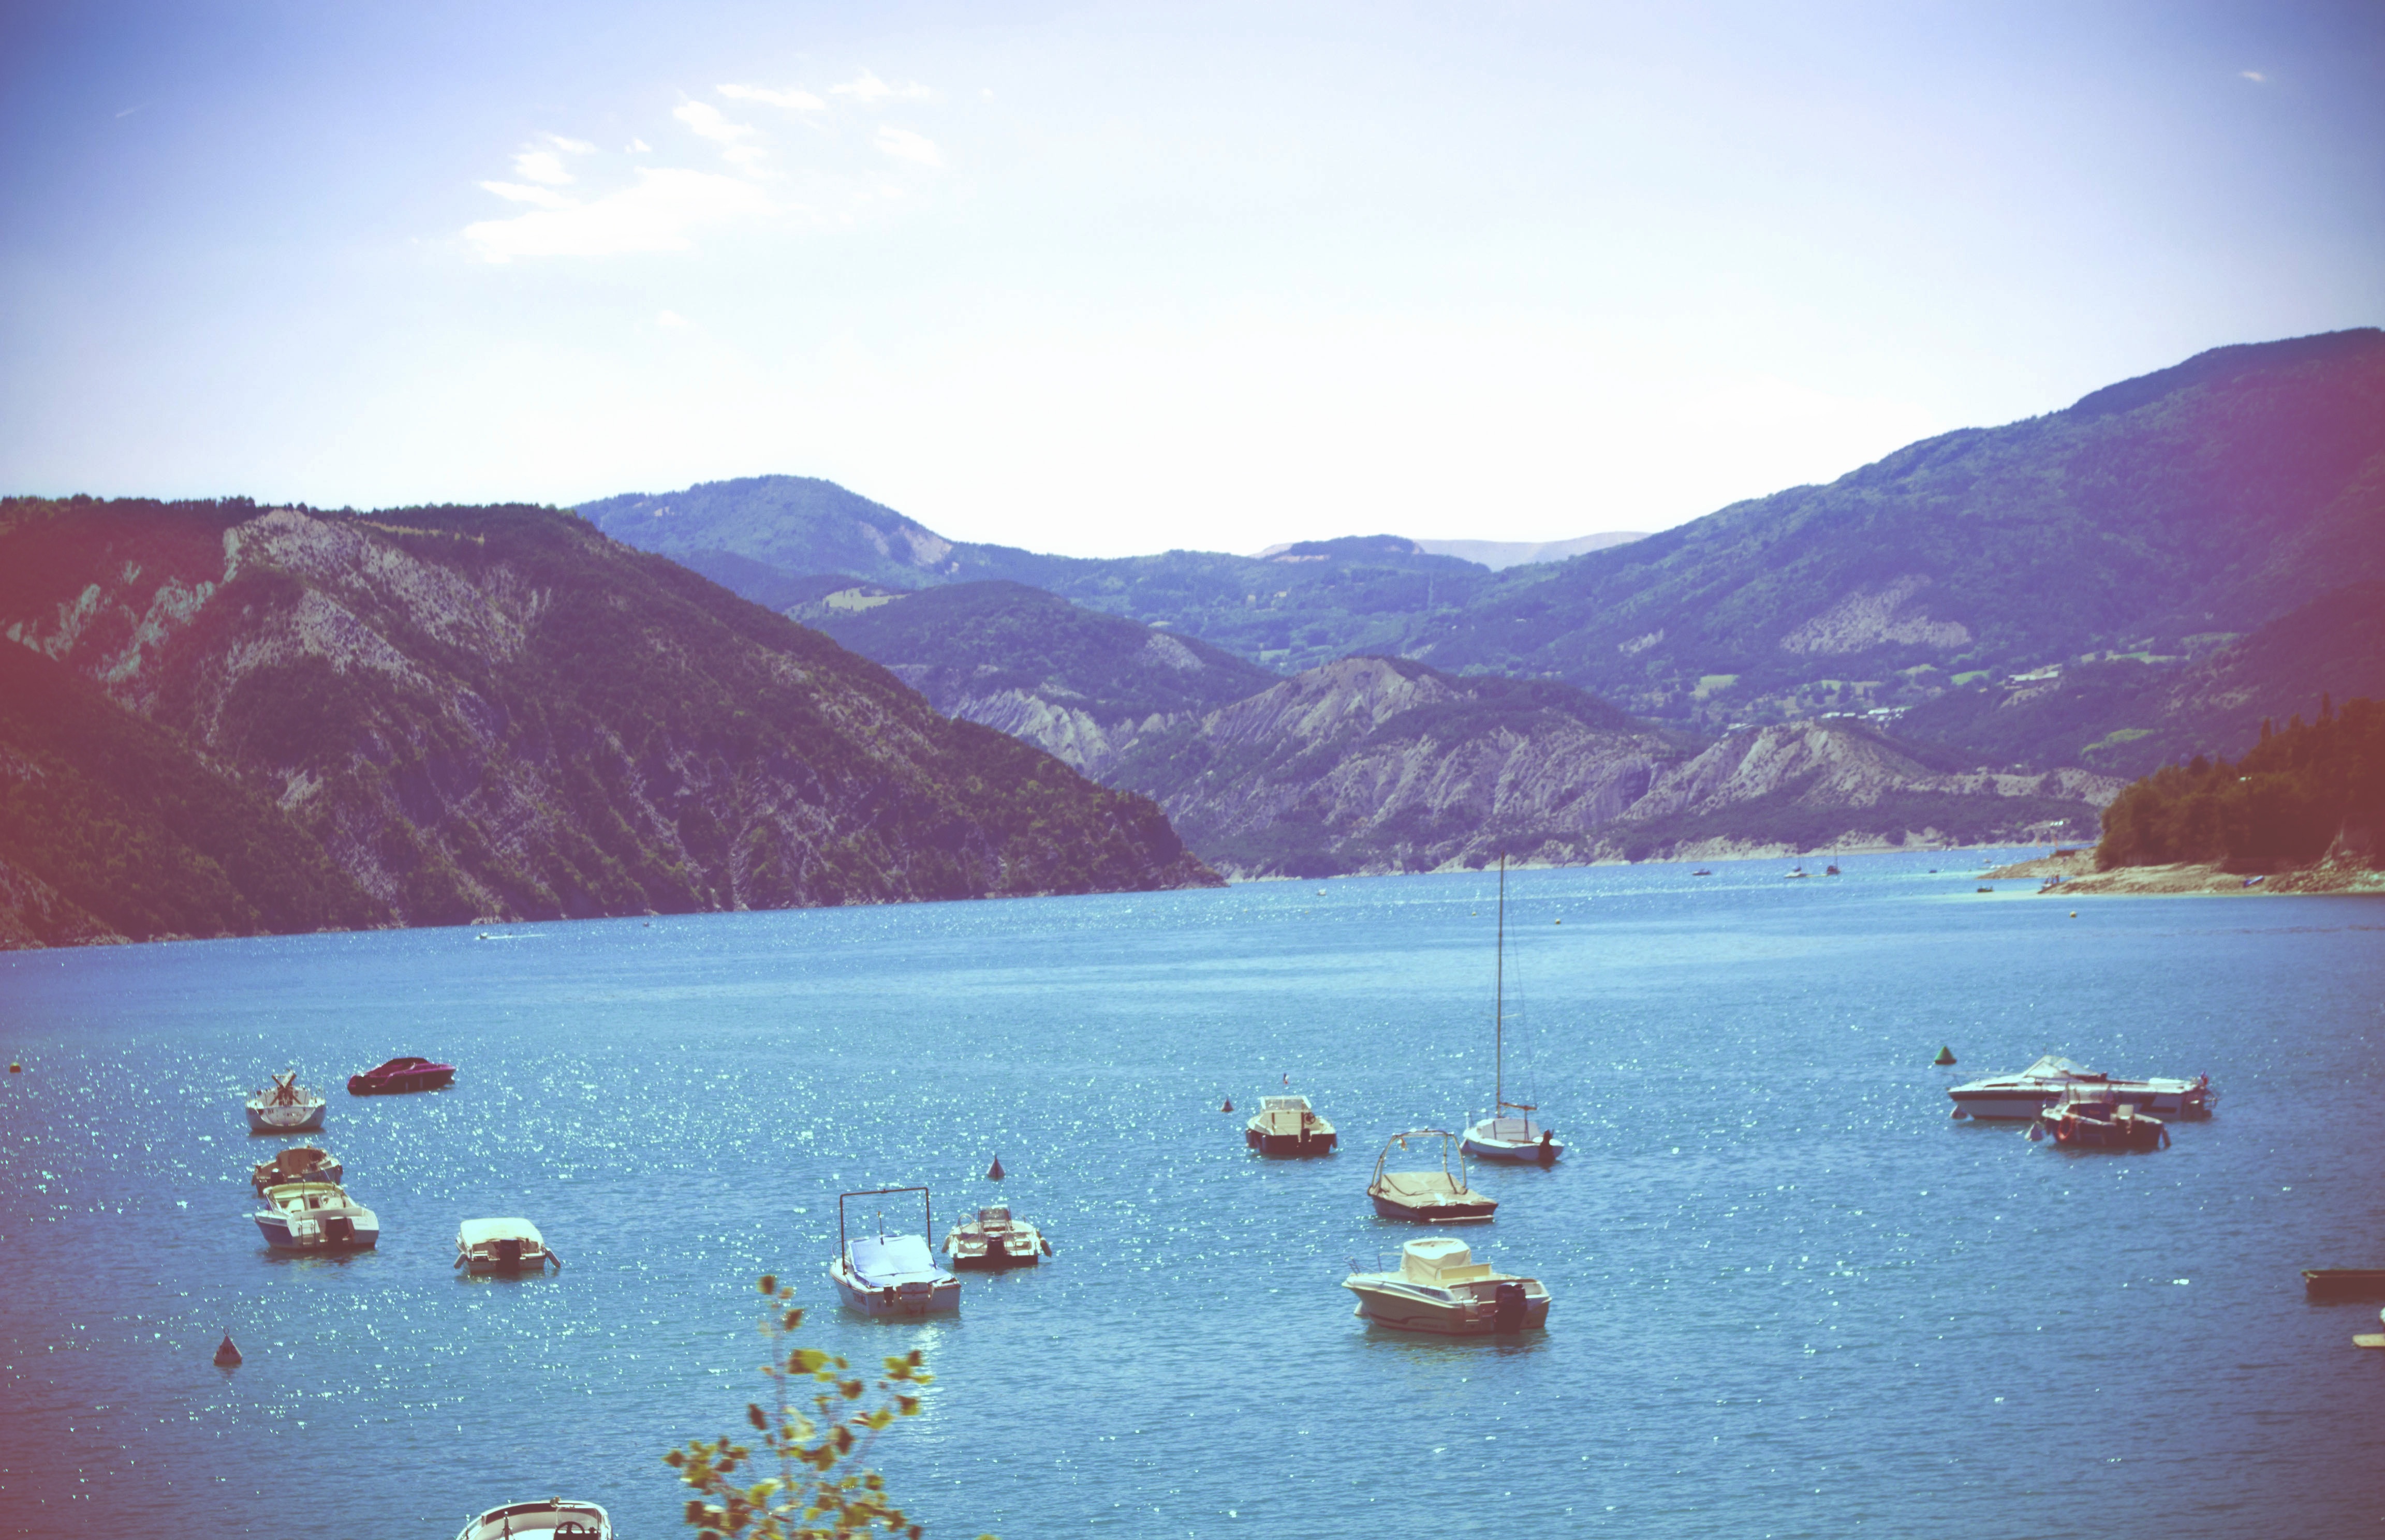
sea, mountain, lake, reflection, vehicle, bay, fjord, reservoir, loch, landform